Antipope Benedict XIII

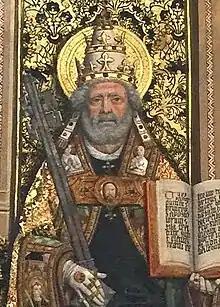
Portrait by Juan Rexach(15th-century, Morella, Spain)

Pedro Martínez de Luna y Pérez de Gotor (25 November 1328 – 23 May 1423), known as or Pope Luna, was an Aragonese nobleman who was antipope with the regnal name Benedict XIII during the Western Schism.